Mandisa

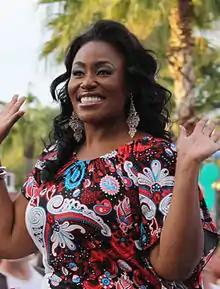
Mandisa at The American Idol Experience in 2009

Mandisa Lynn Hundley (October 2, 1976 – ), known mononymously as Mandisa, was an American gospel and contemporary Christian recording artist. She began her solo career as a contestant in the fifth season of "American Idol" finishing in ninth place. Her album "Overcomer" won the Grammy Award for Best Contemporary Christian Music Album; she was the fifth "American Idol" contestant to win a Grammy.